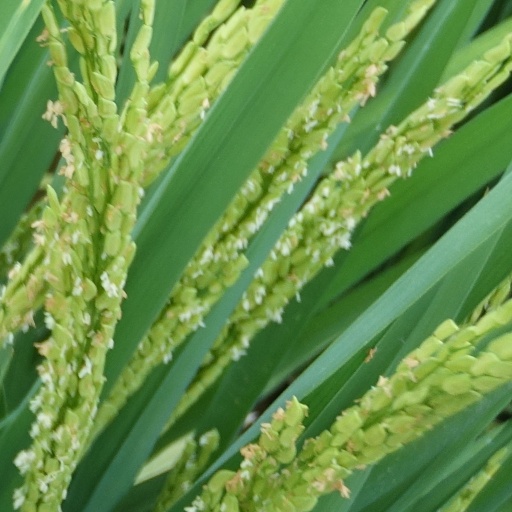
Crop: rice